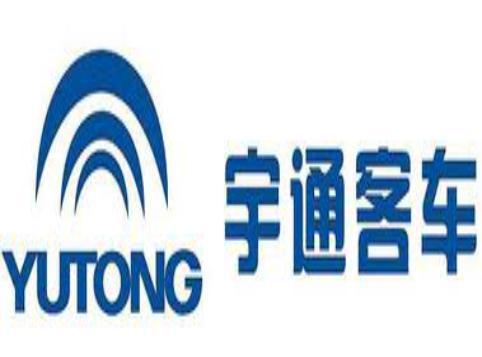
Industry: Transportation